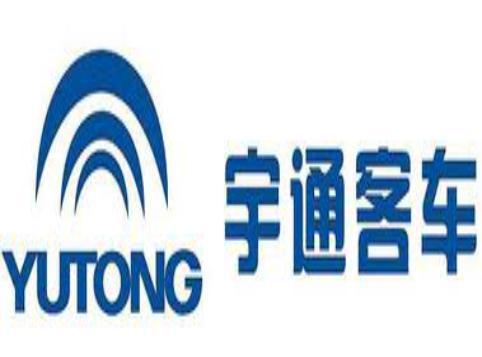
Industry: Transportation